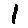
Label: 1